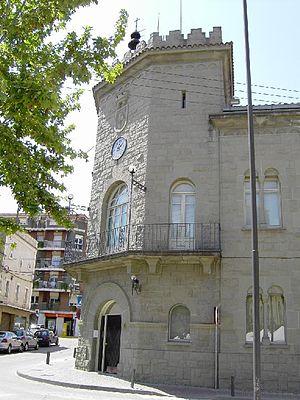
Parets del Vallès est une commune de la comarque du Vallès Oriental dans la province de Barcelone en Catalogne.